Steven Balbus

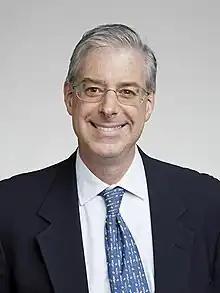
Balbus in 2016

Steven Andrew Balbus (born 23 November 1953) is an American astrophysicist who is the Savilian Professor of Astronomy Emeritus at the University of Oxford and a senior research fellow at New College, Oxford. In 2013, he shared the Shaw Prize for Astronomy with John F. Hawley.